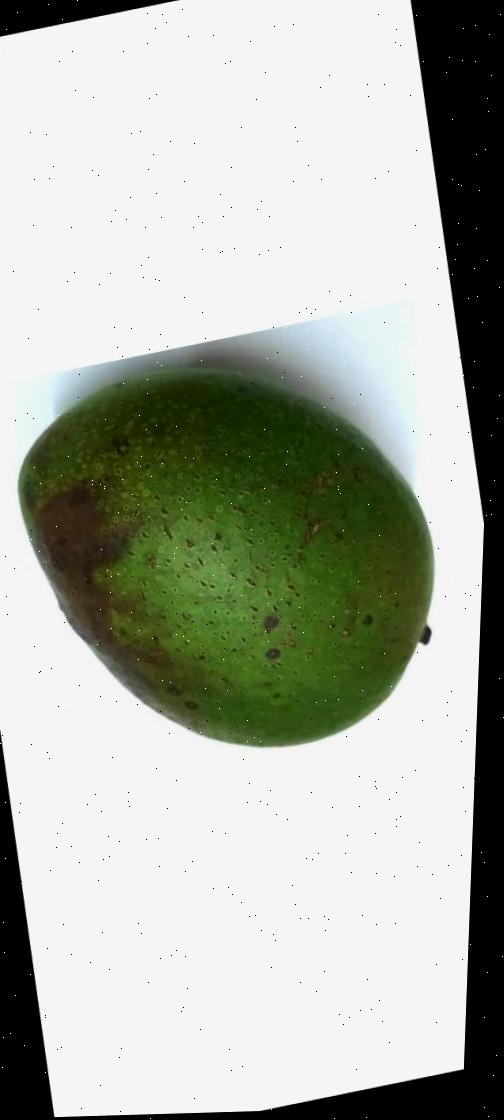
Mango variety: Ashshina Zhinuk